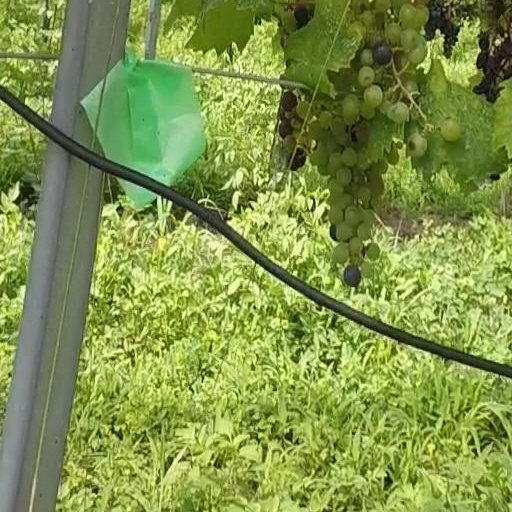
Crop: grape